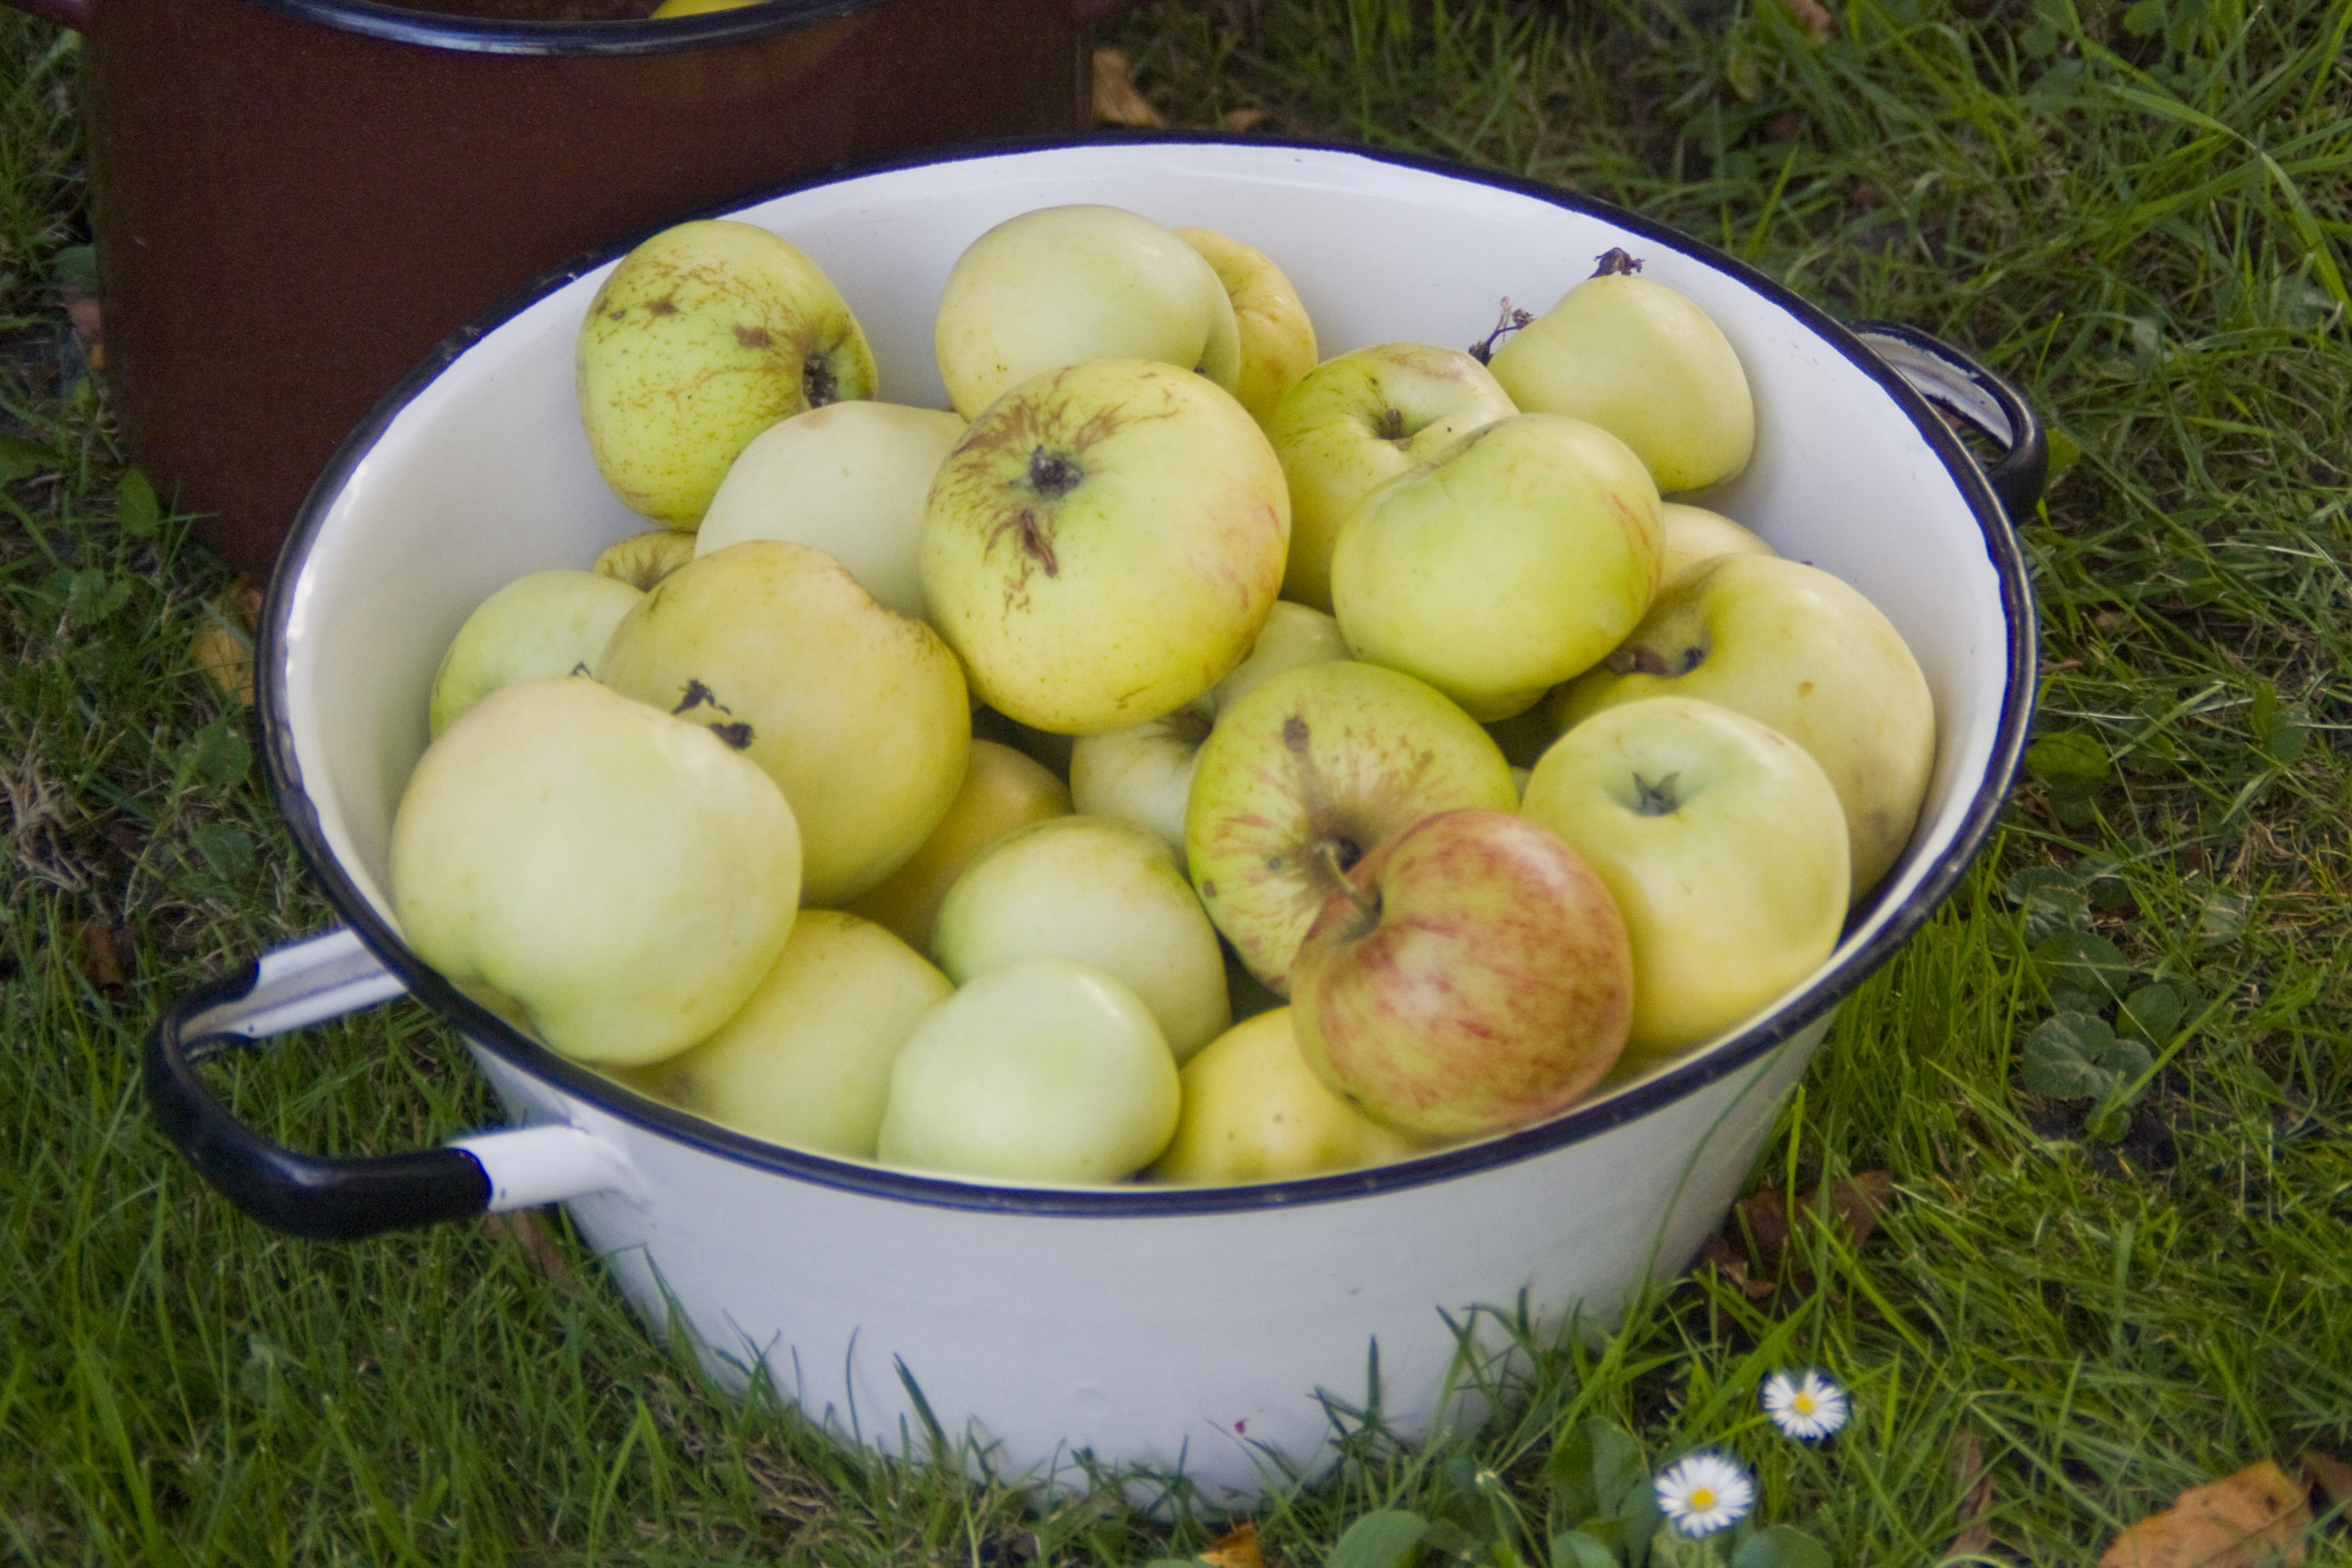
apple, nature, plant, fruit, food, produce, vegetable, garden, flowering plant, rose family, land plant, rose order